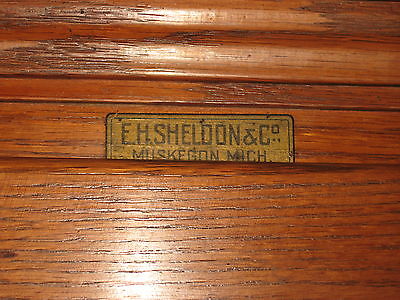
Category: cabinet